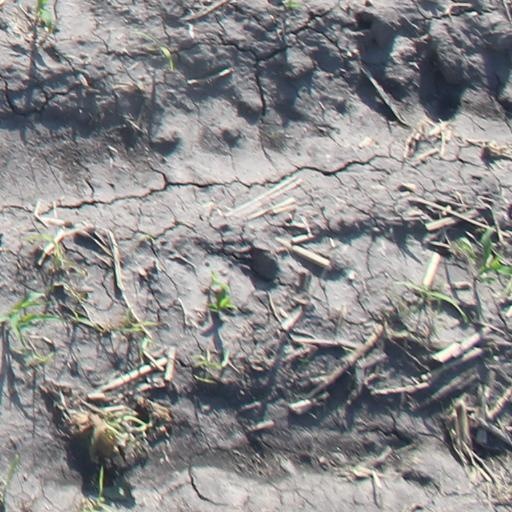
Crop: maize; corn